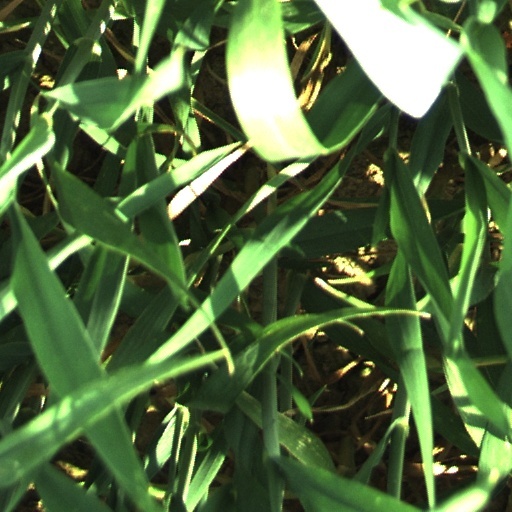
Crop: wheat